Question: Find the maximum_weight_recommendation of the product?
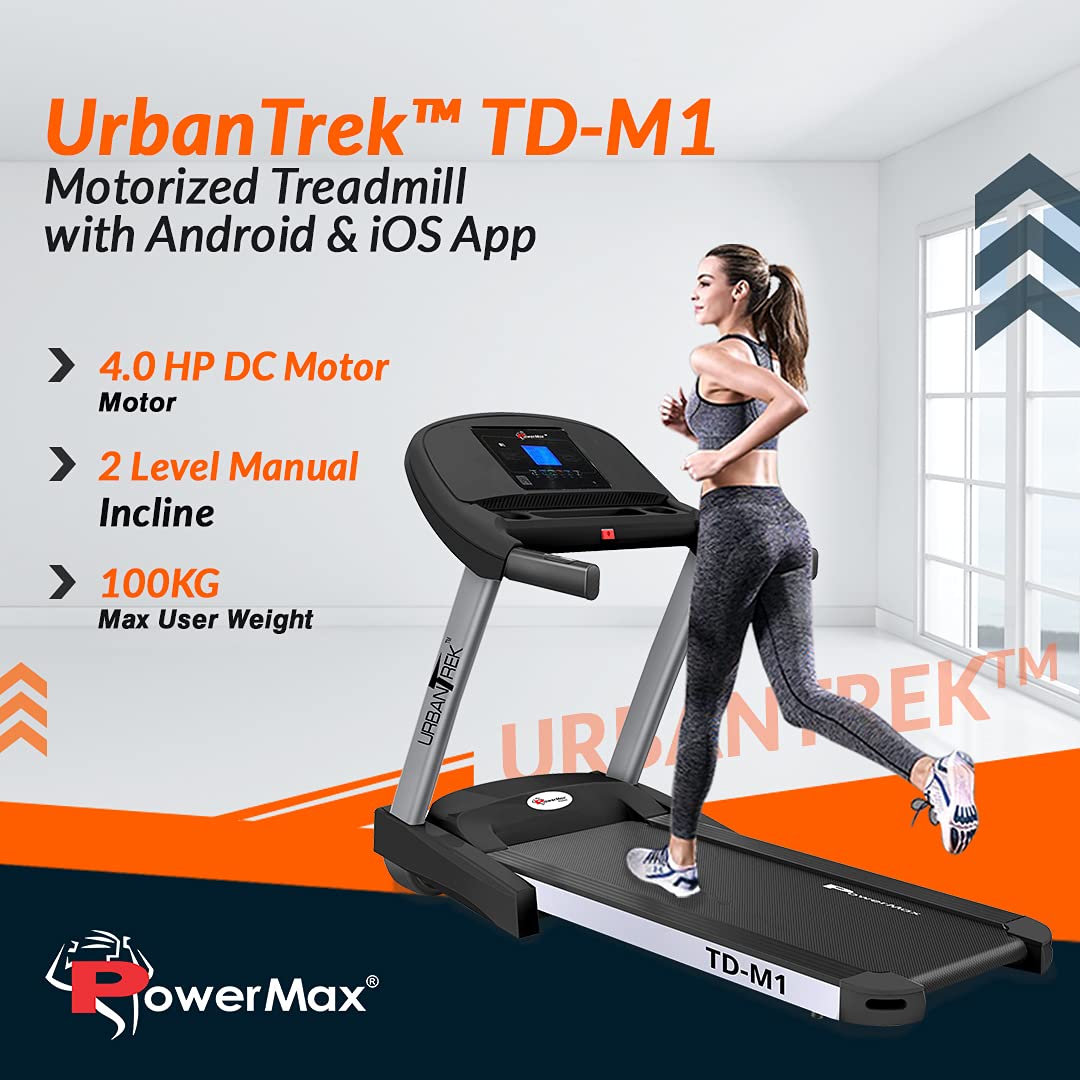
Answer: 100 kilogram